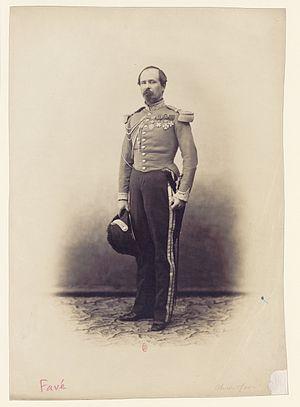
Portrait du colonel Favé.
Idelphonse Favé, né le 28 février 1812 à Dreux et mort le 14 mars 1894 dans le 7ᵉ arrondissement de Paris, est un général de brigade français, écrivain militaire, membre de l'Académie des sciences.